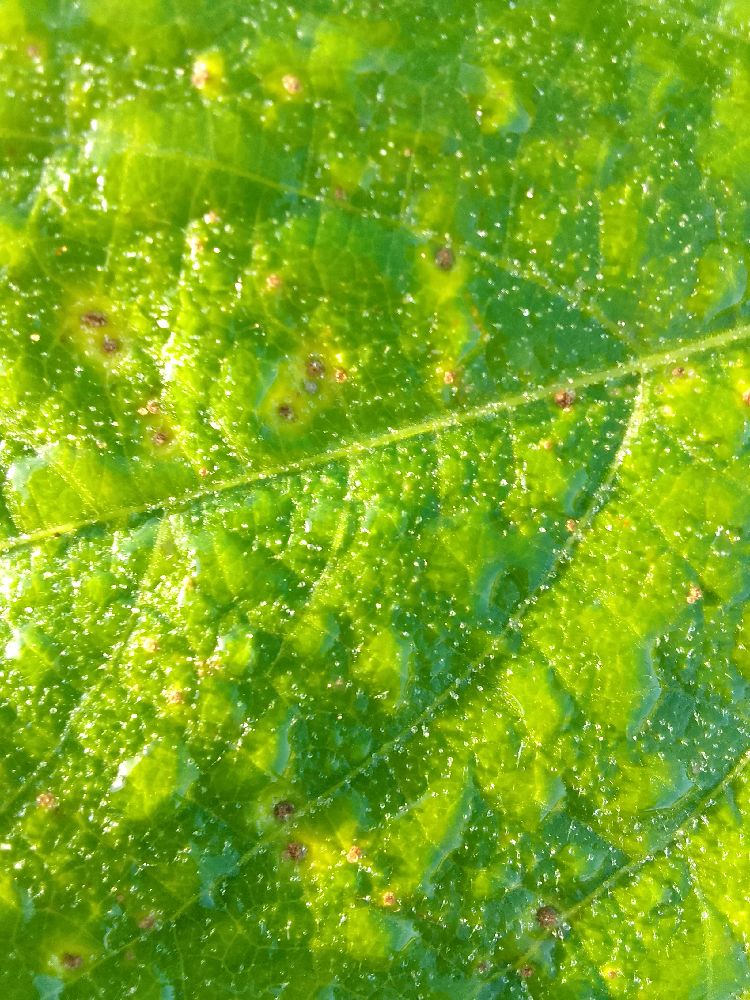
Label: rust